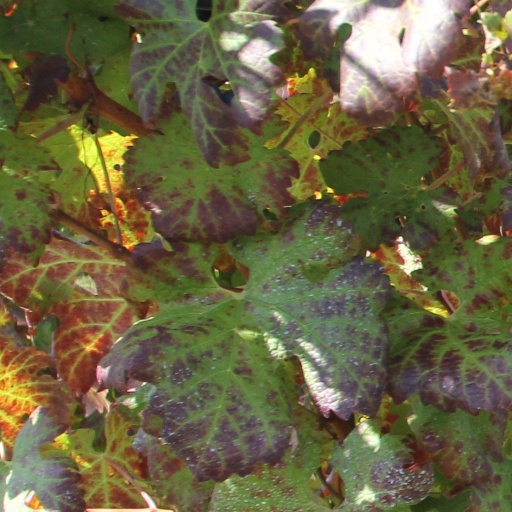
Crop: grape